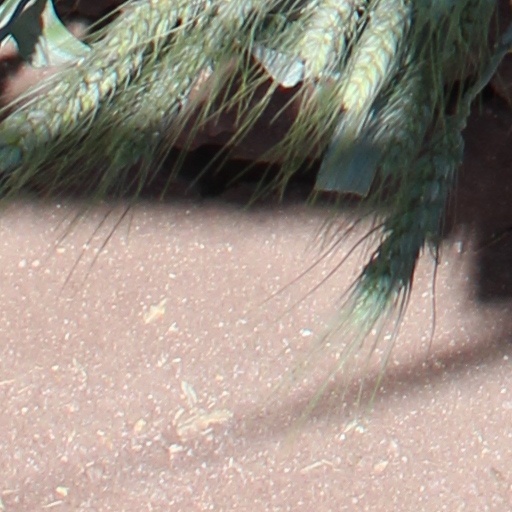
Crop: wheat